Logan Gomez

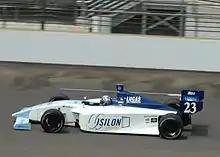
Gomez racing in the 2007 Freedom 100

He made his debut at the 2006 Liberty Challenge at the Indianapolis Motor Speedway road course while competing in the Star Mazda series full-time. He moved full-time to the Indy Pro Series in 2007 by bringing iSilon Systems backing to fund a ride at Sam Schmidt Motorsports. Gomez finished 7th in points and captured one win in the final race of the season at Chicagoland Speedway by a mere 0.0005 seconds over teammate and series champion Alex Lloyd, a margin which the league claims is the smallest margin of victory in racing history. He returned to Guthrie Racing, the team that he made his debut with in 2006 for the 2008 season, finishing 7th in points with a best finish of 2nd in the second race at Infineon Raceway. For the 2009 Indy Lights season, he ran the first two races of the season (the St. Pete double-header) for Alliance Motorsports but the team did not arrive at the second race weekend in Long Beach.